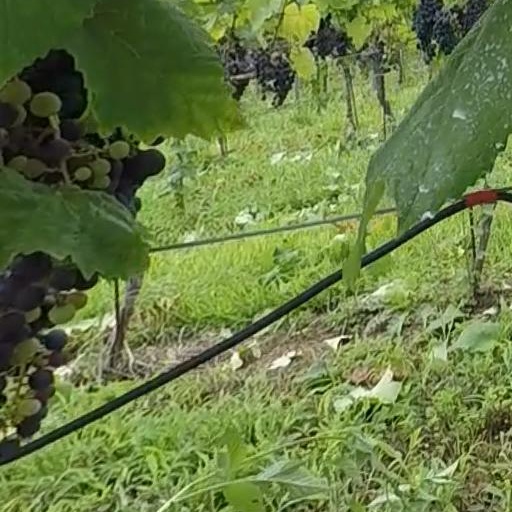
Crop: grape